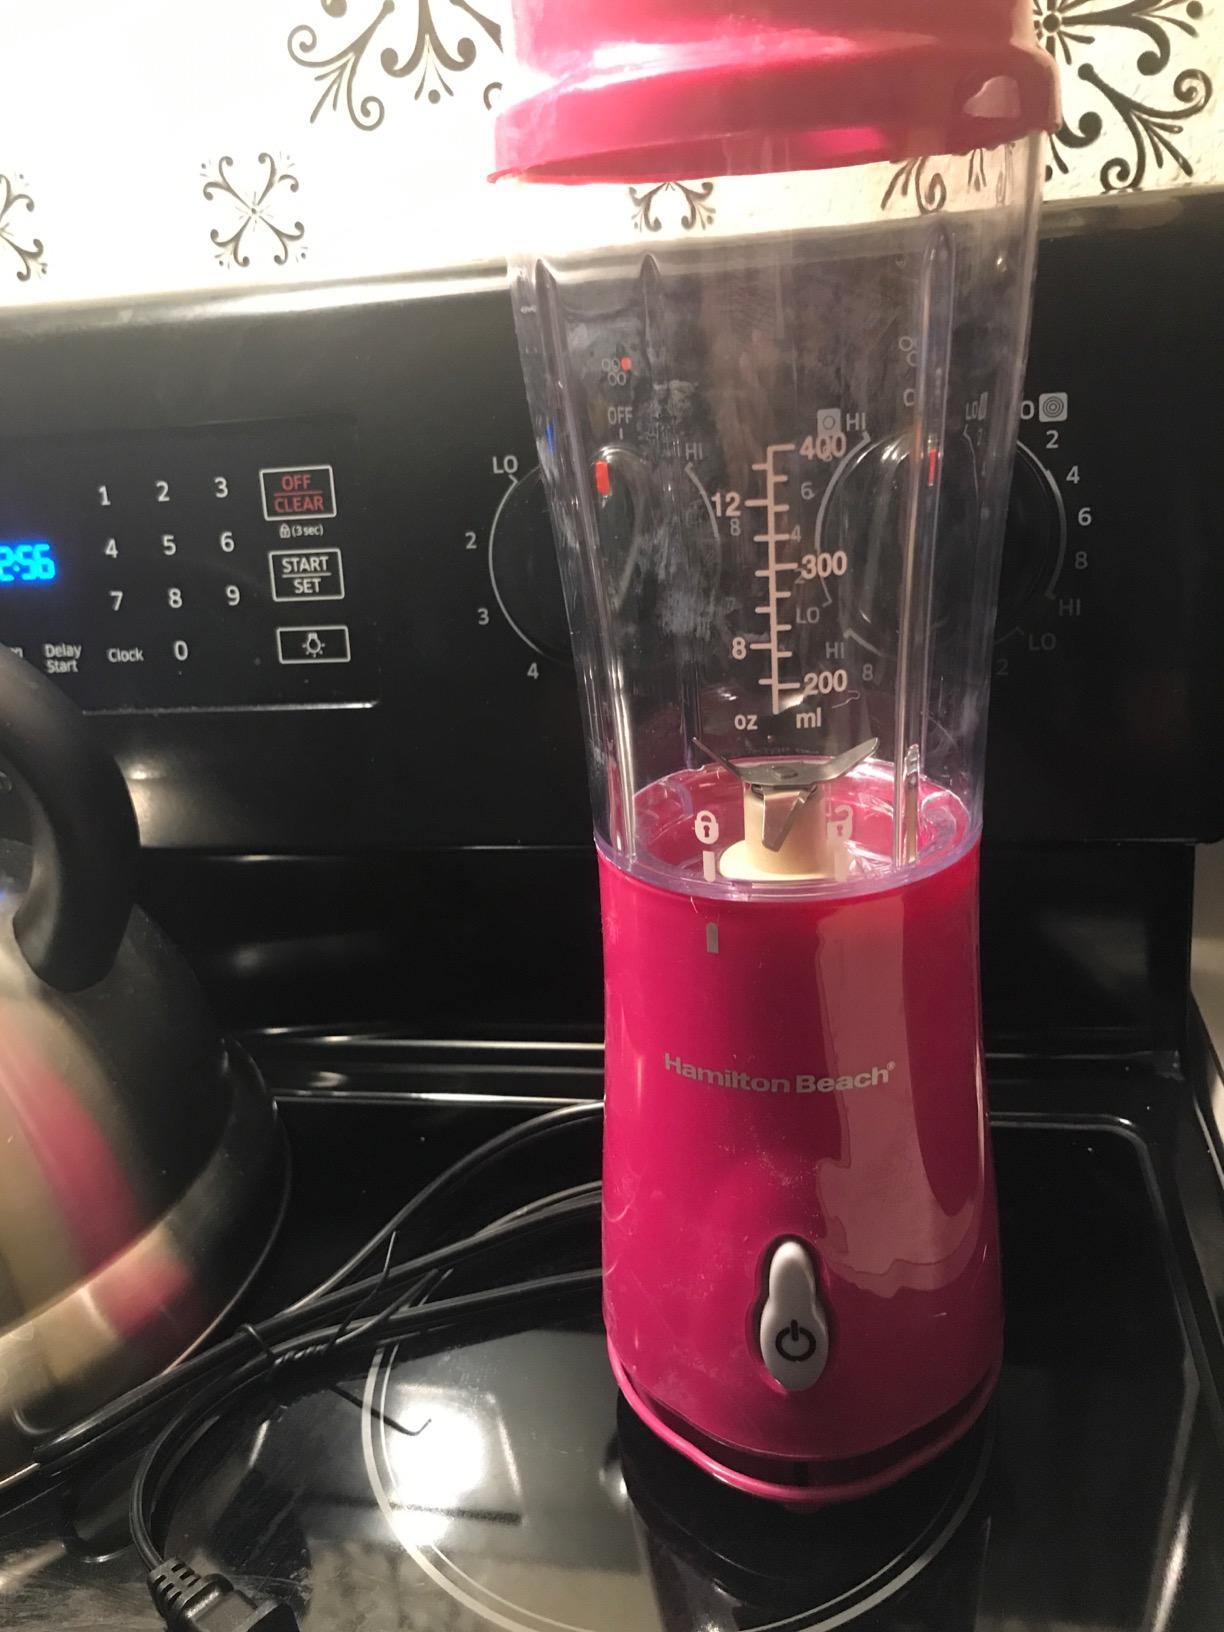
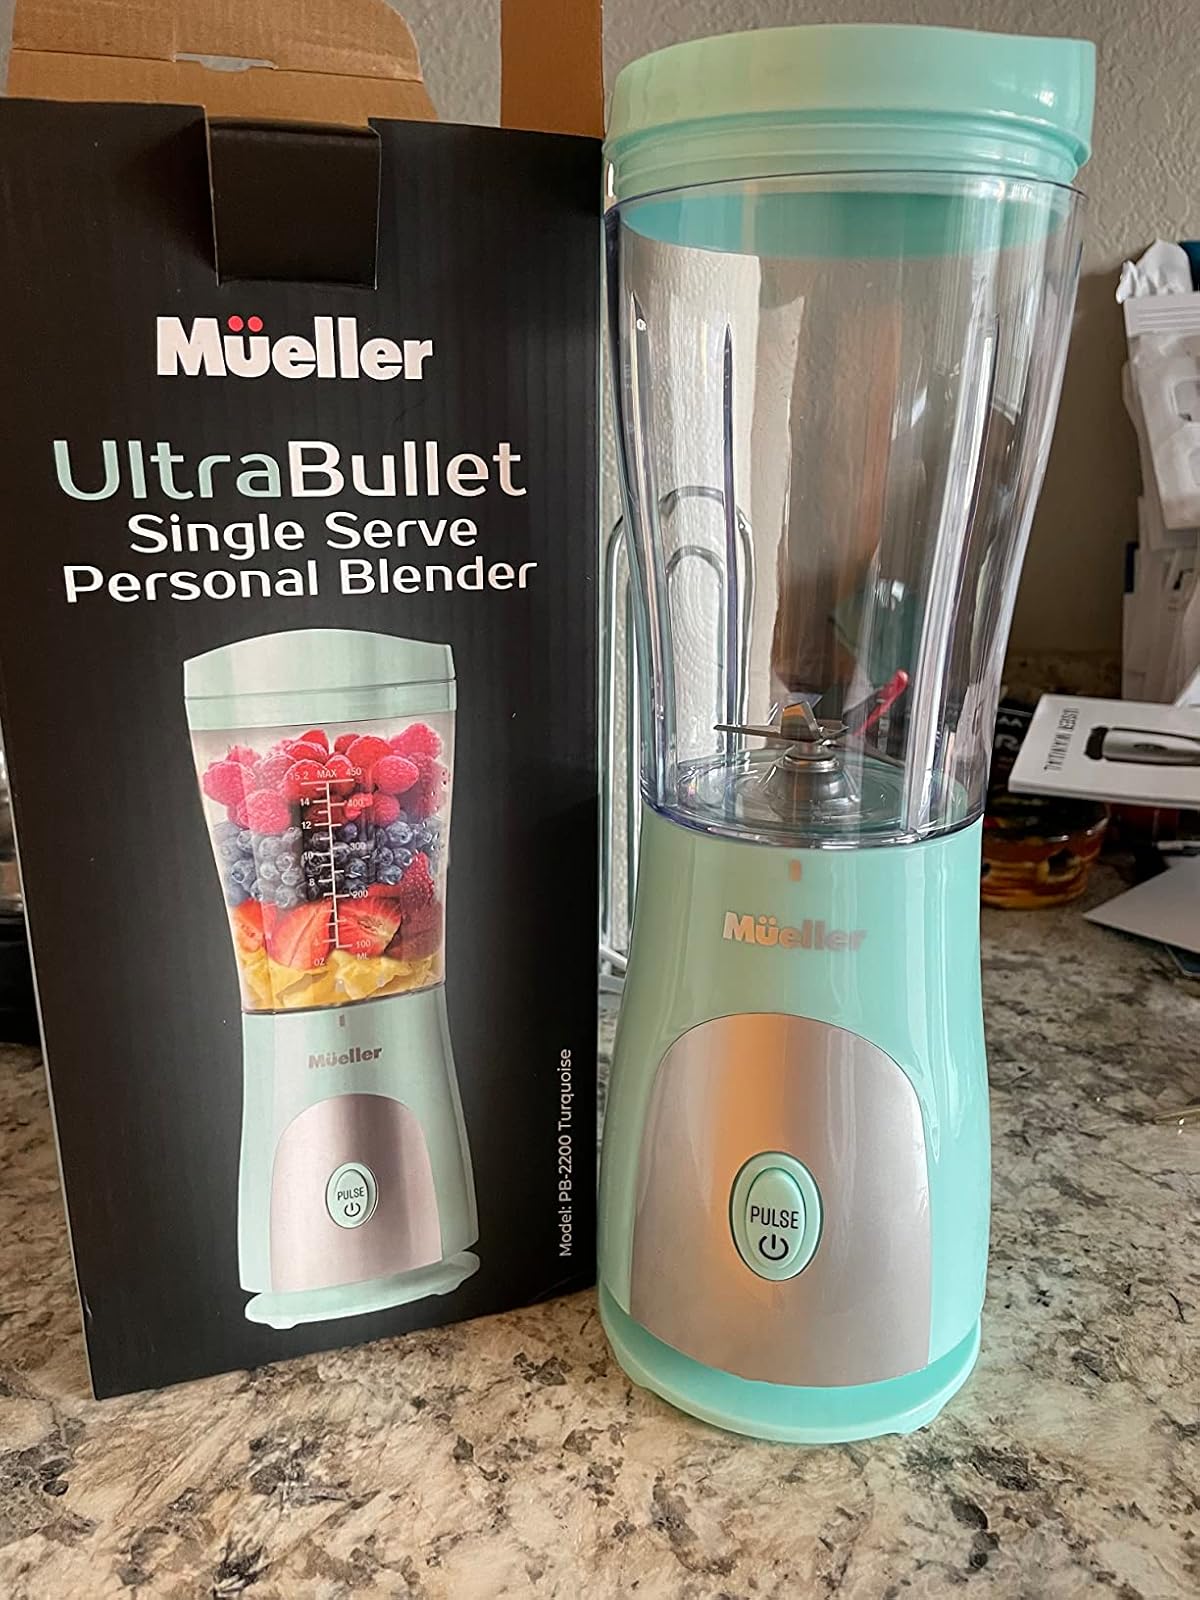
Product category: items_blender
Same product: no